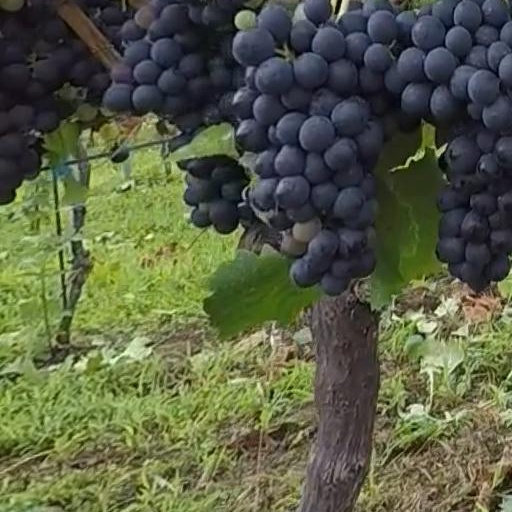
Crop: grape